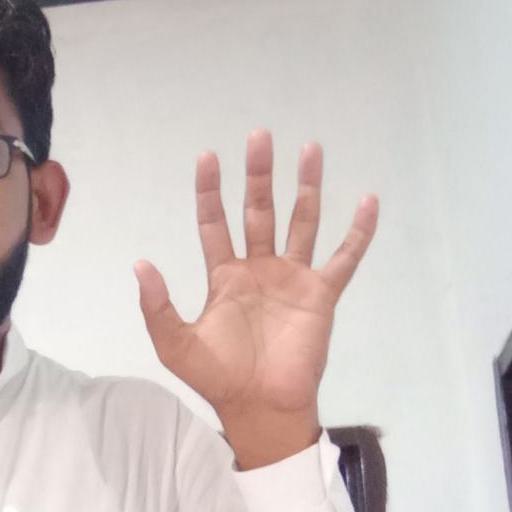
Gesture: palm